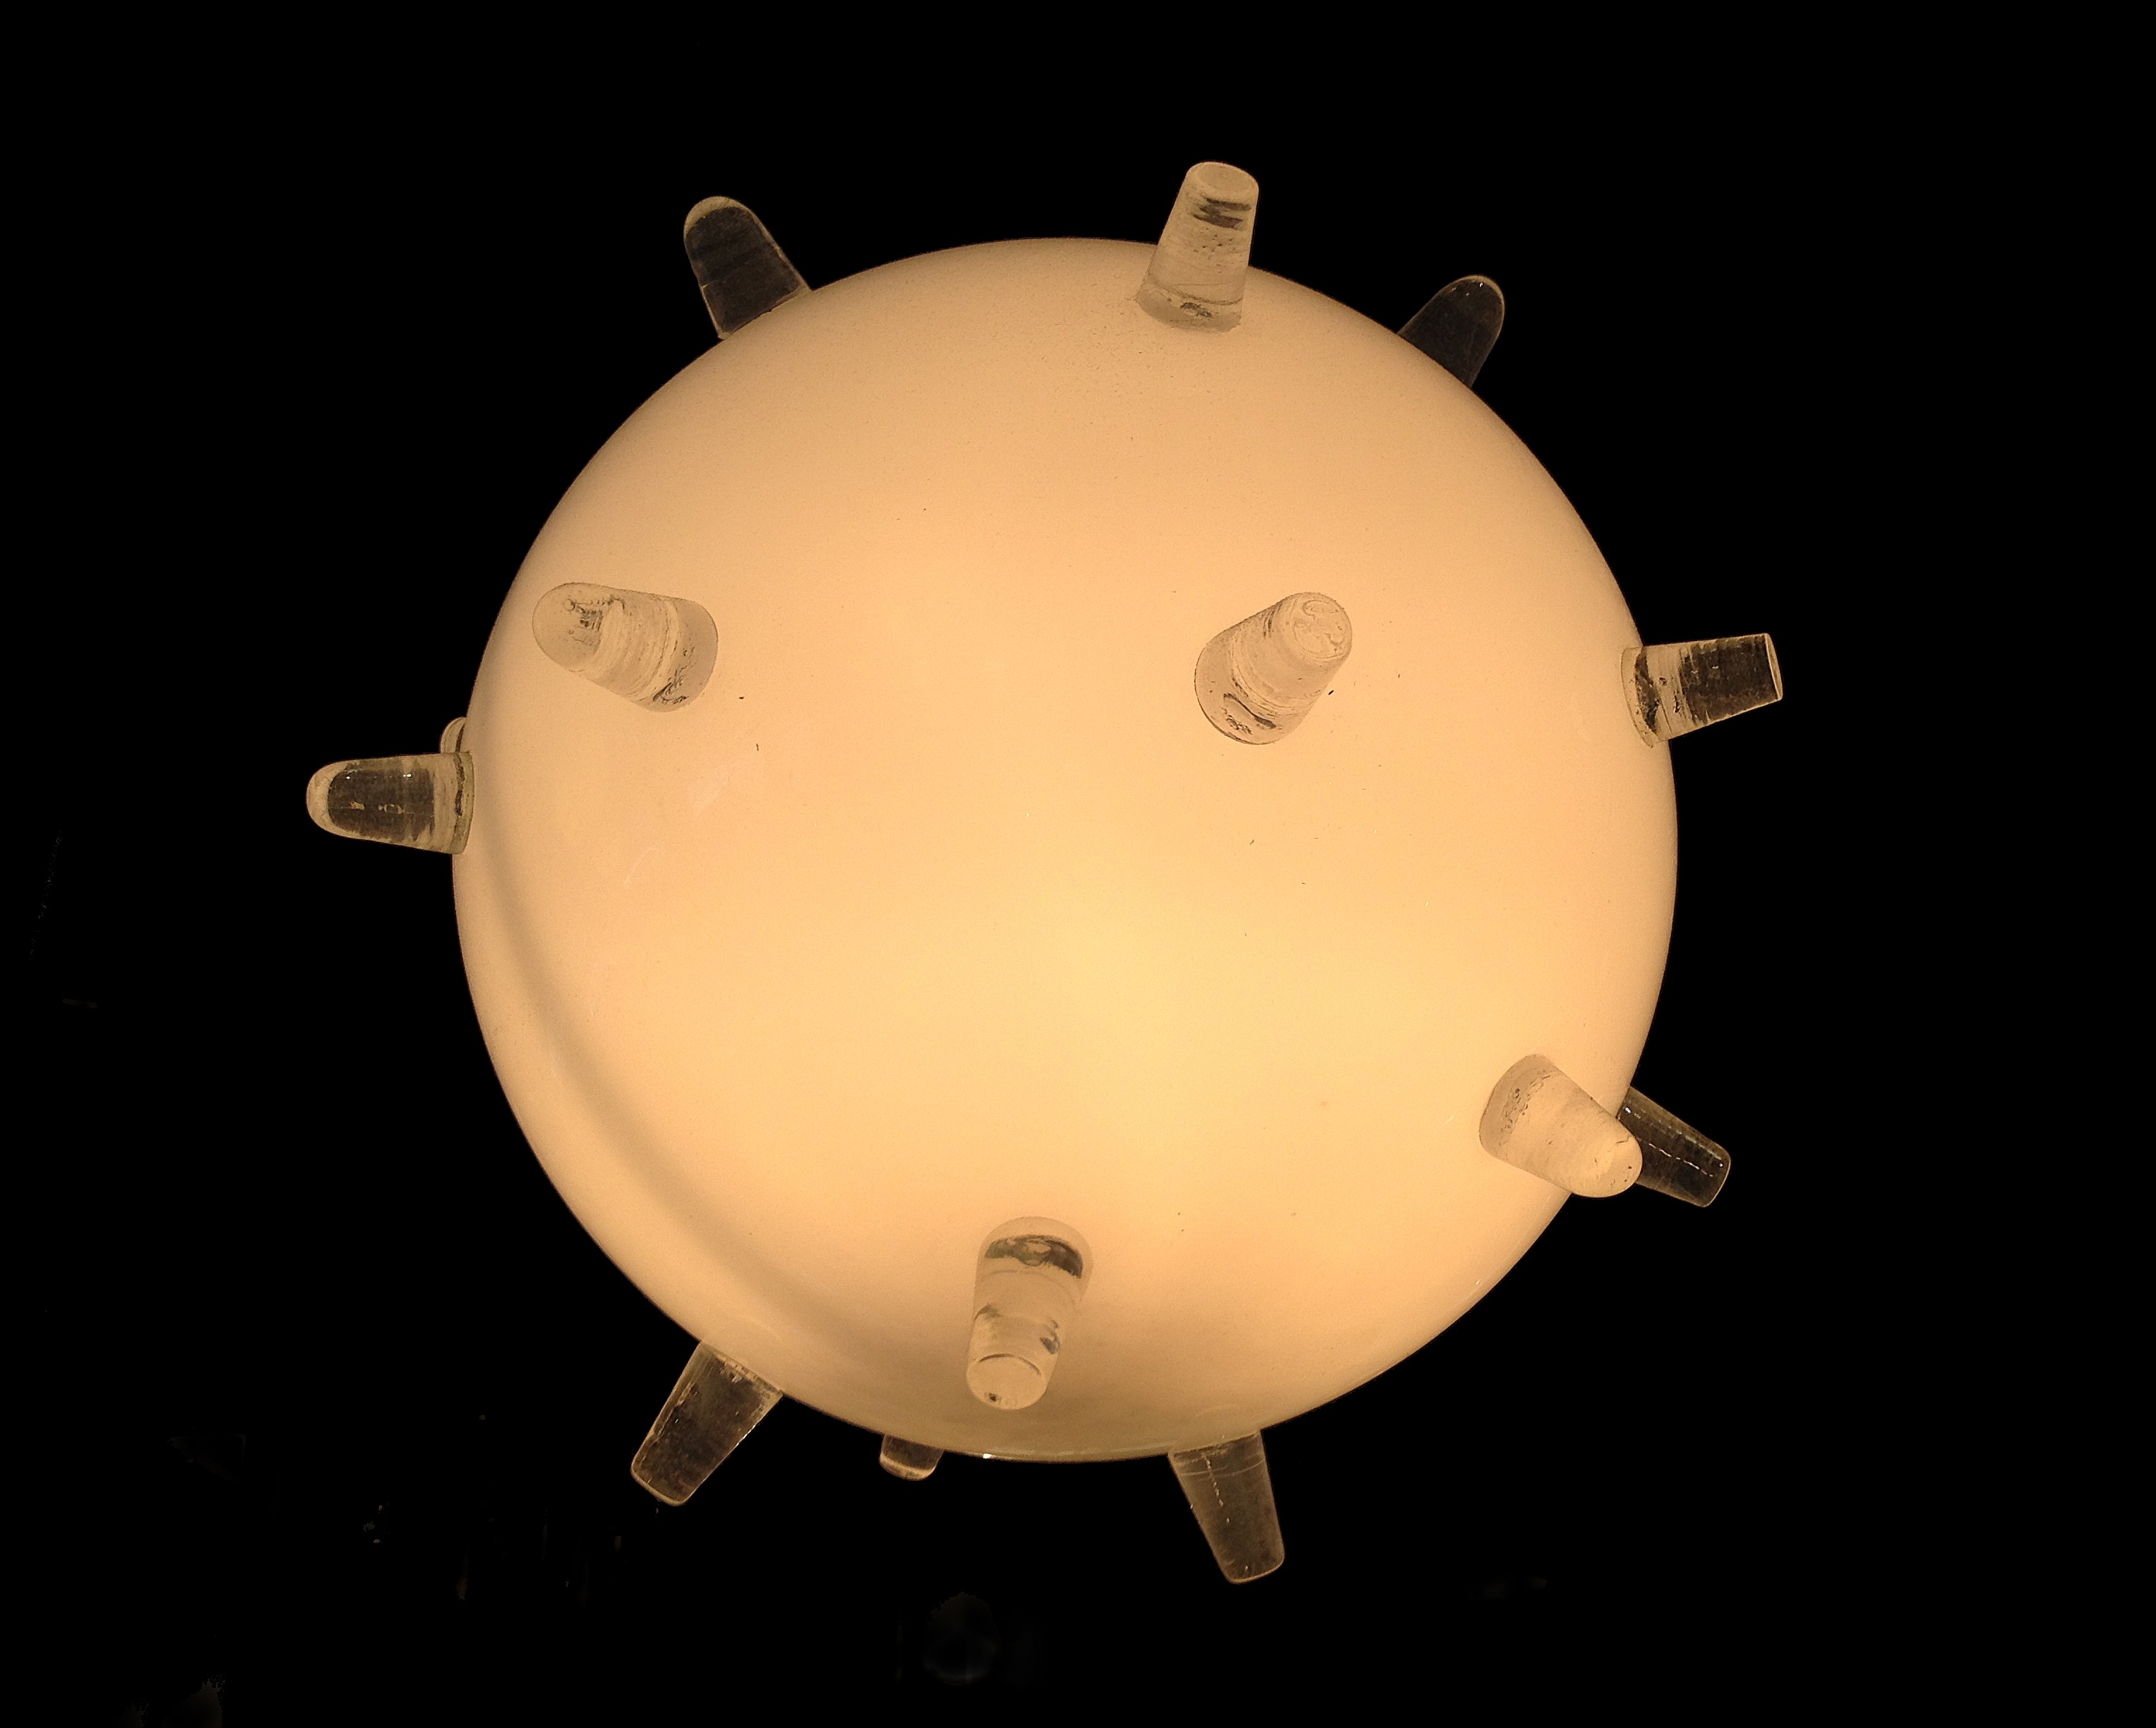
light, glass, bar, evening, space, darkness, lamp, lighting, light fixture